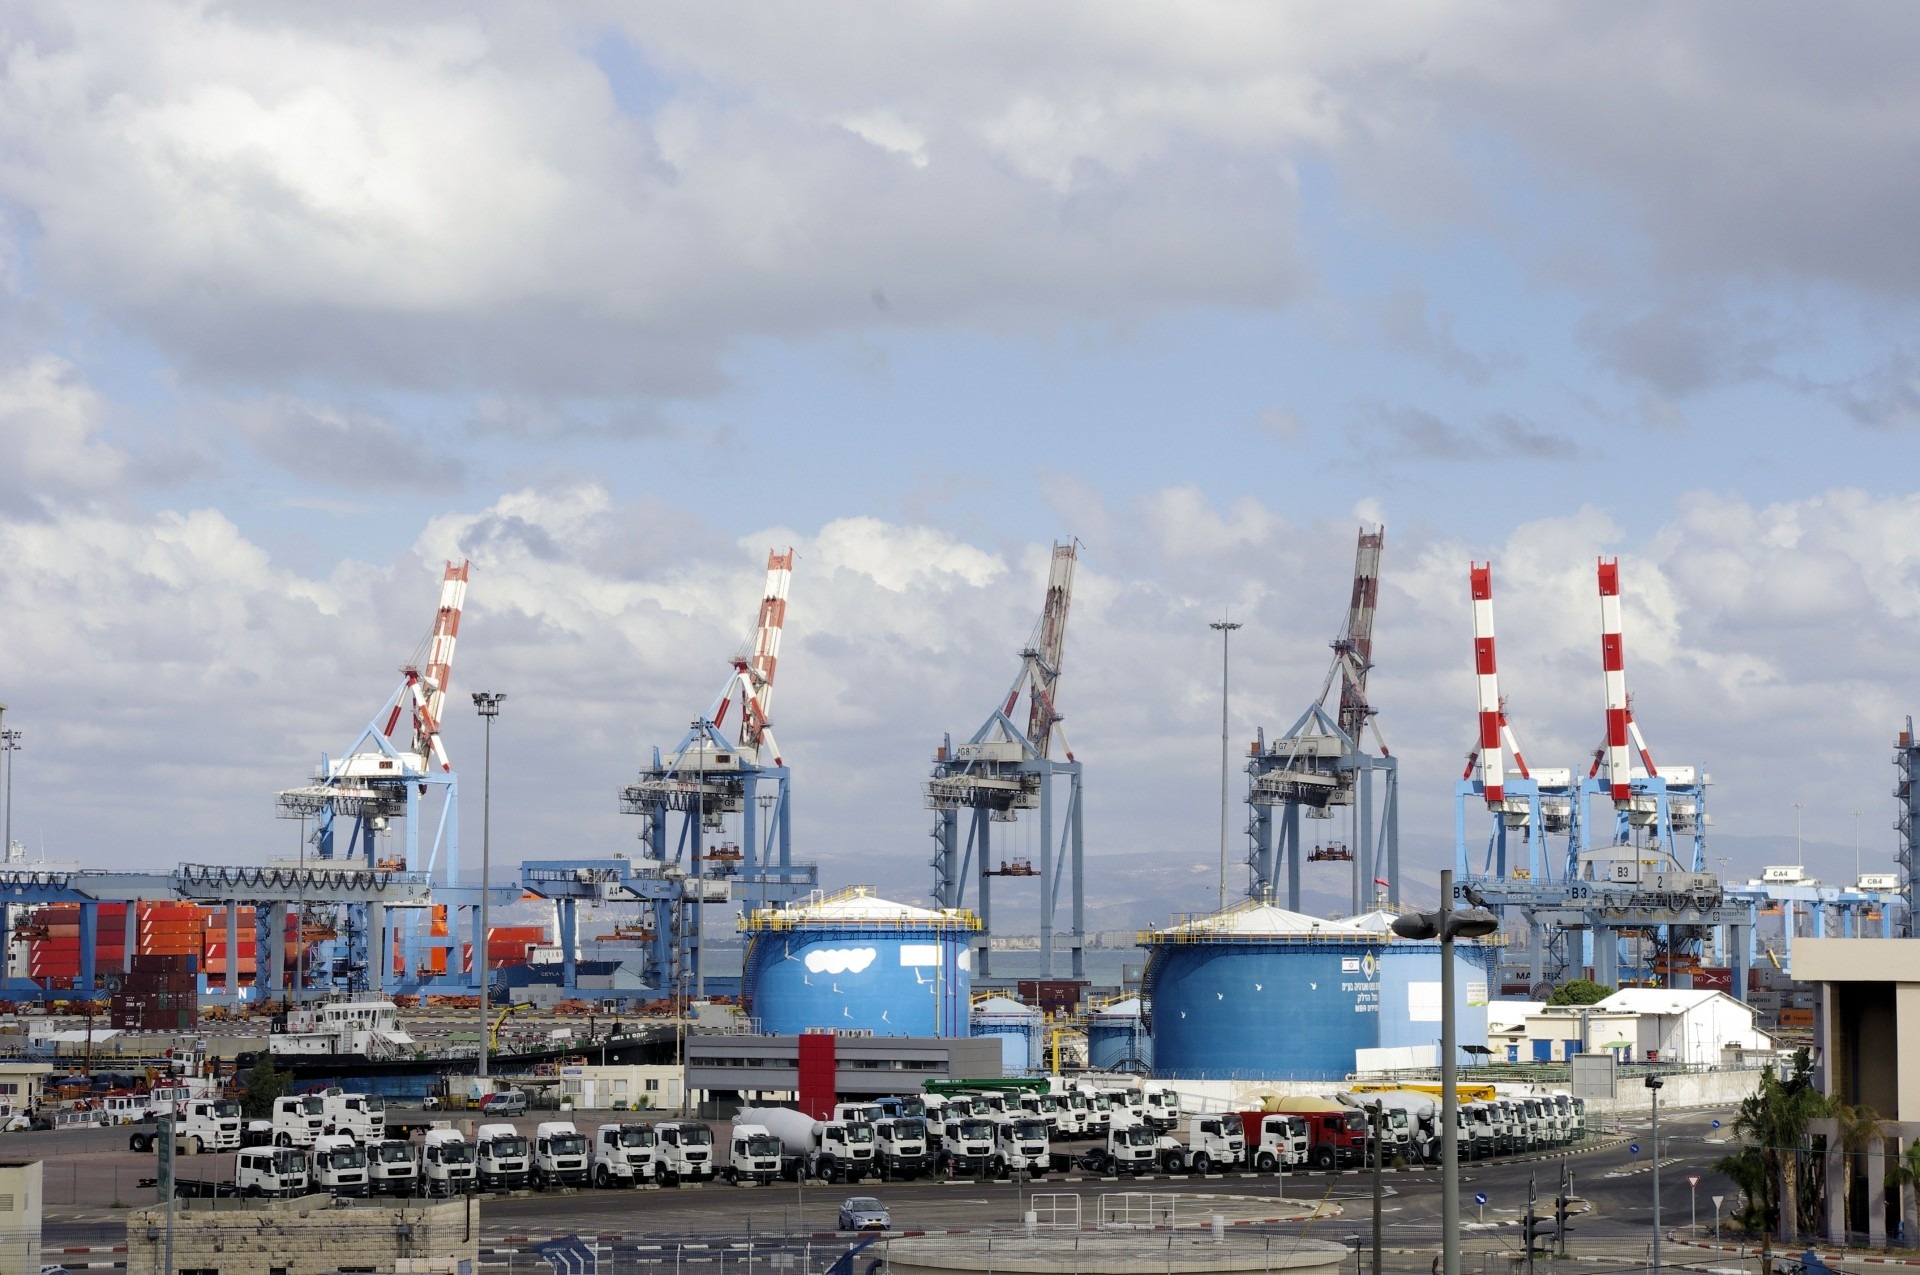
work, sea, ocean, city, ship, travel, transport, vehicle, harbor, port, docks, infrastructure, ships, tugboat, watercraft, delivery, goods, export, exchange, import, freight transport, offshore drilling